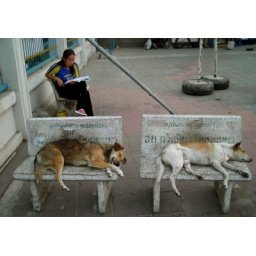
Let sleeping dogs lie... near Thaksin Bridge, Bangkok